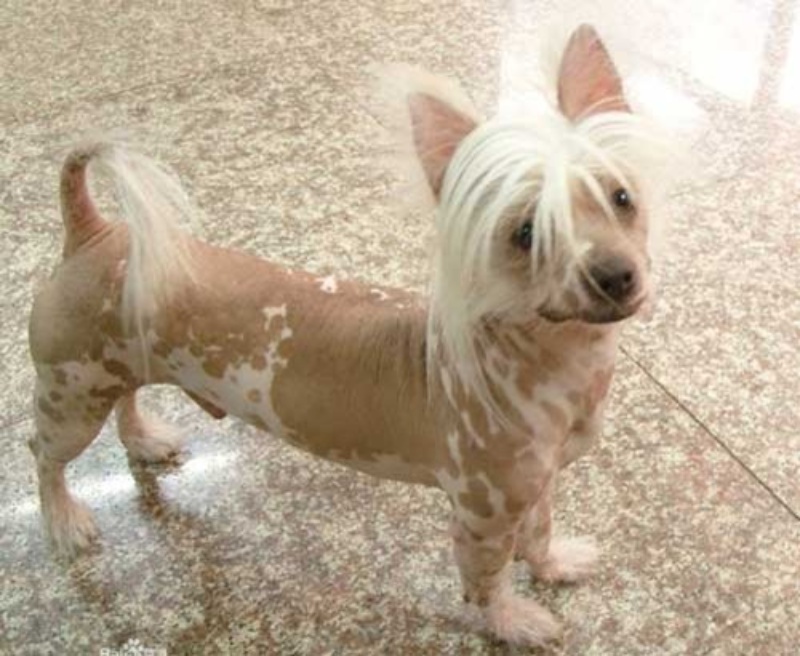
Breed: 234-n000093-Chinese_Crested_Dog